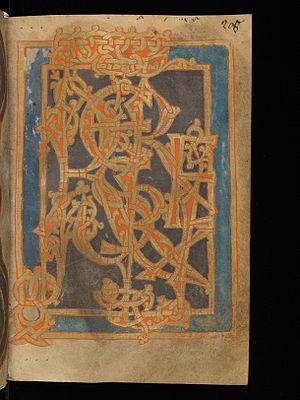
Le manuscrit Einsiedeln 121 est celui d'un graduel en grégorien, conservé auprès de l'abbaye territoriale d'Einsiedeln. Attribué au Xᵉ siècle d'après des études récentes, ce graduel complet issu de la famille sangallienne est de nos jours considéré comme un de meilleurs manuscrits grégoriens, avec le cantatorium de Saint-Gall ainsi que le manuscrit Laon 239.